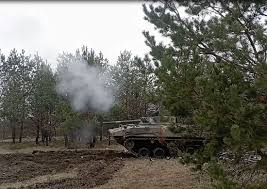
Label: BMD